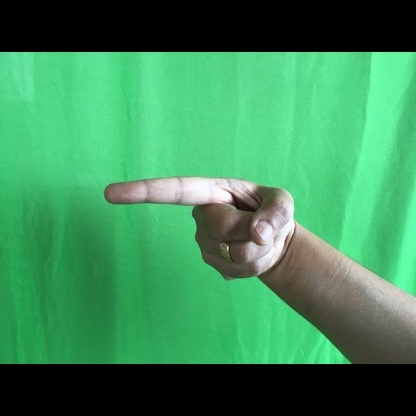
Mudra: Suchi